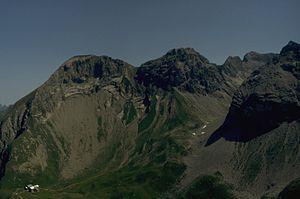
La Rotgundspitze est une montagne qui s’élève à 2 485 m d’altitude dans les Alpes d'Allgäu, à la frontière entre l'Allemagne et l'Autriche.
Le Wilder Mann est une montagne en crête culminant à 2 577 m d'altitude dans les Alpes d'Allgäu. Il se trouve au nord du Steinschartenkopf et au sud-ouest du Bockkarkopf. Sur le flanc oriental, le chemin de Heilbronn permet d'atteindre facilement son sommet.